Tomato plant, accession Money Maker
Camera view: tilt-top (135 deg); turntable rotation: 240 degrees
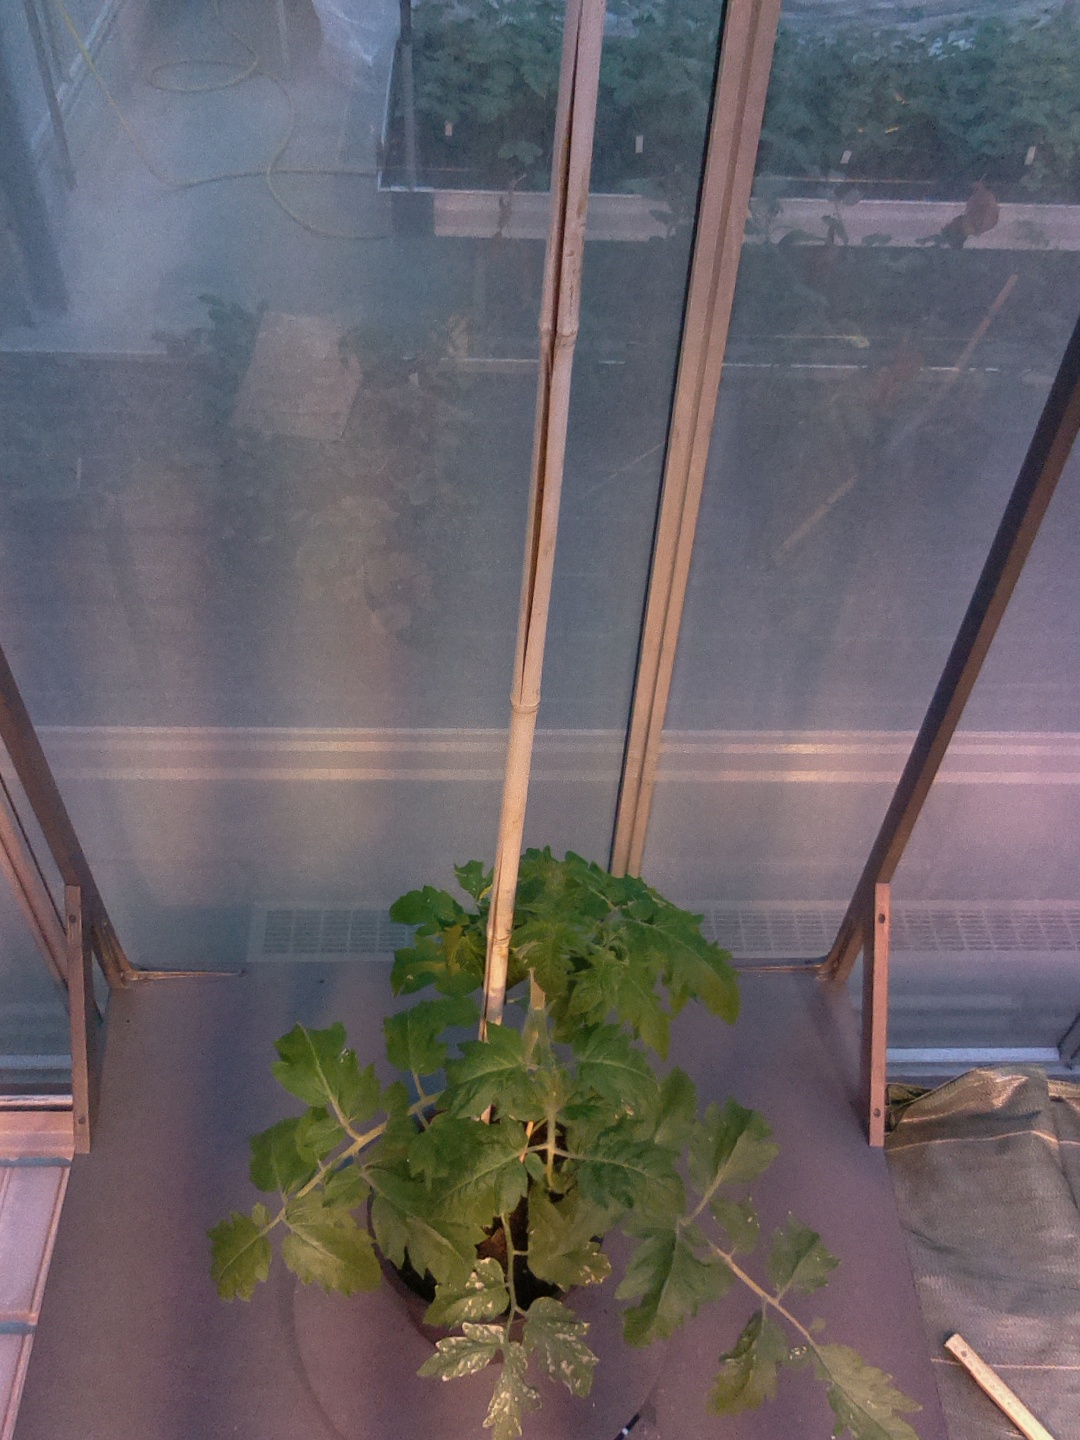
BBCH growth stage 53: 3 inflorescences visible